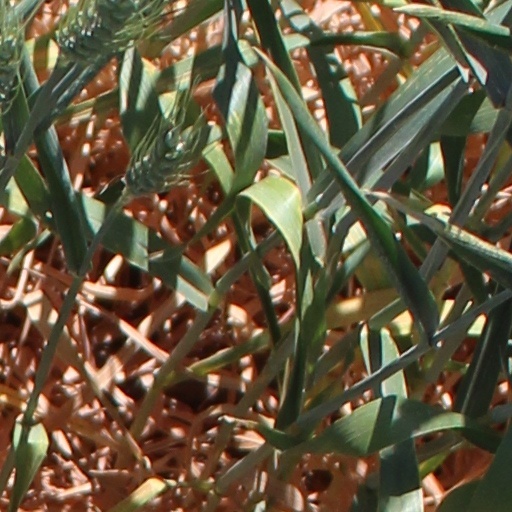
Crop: wheat